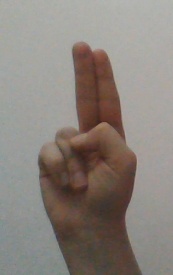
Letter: taa